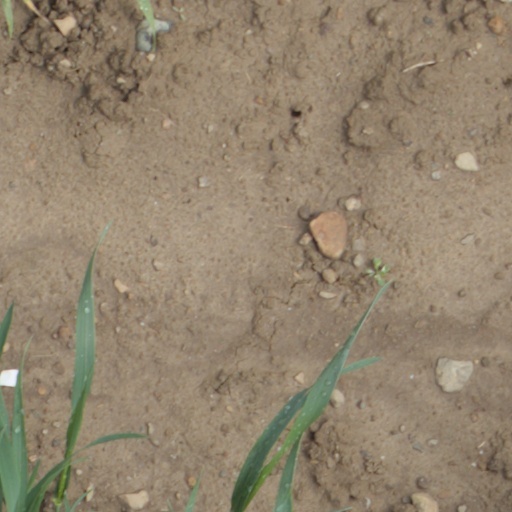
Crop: wheat